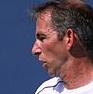
Age: 42